Villavicencio

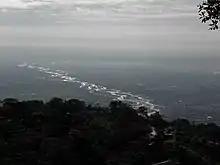
GUATIQUIA RIVER

Villavicencio has a tropical rainforest climate (Köppen "Af"). The climate is hot and sometimes humid, though its proximity to the foothills of the Oriental Andes brings mild breezes to the city at nightfall. Average temperature is . Although January is almost dry enough for tropical monsoon ("Am") classification, the other eleven months all receive over of rain, and for eight months from April to November monthly rainfall consistently exceeds .